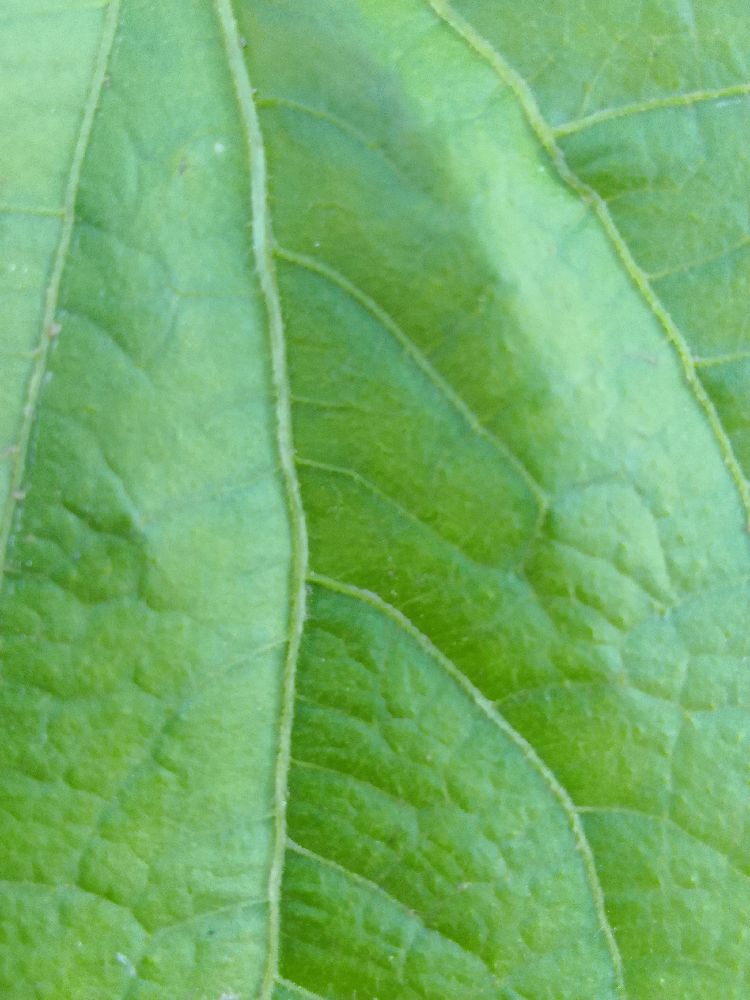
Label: healthy